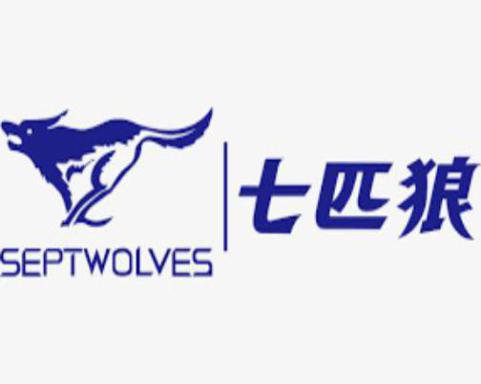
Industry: Clothes